Thomas Kain

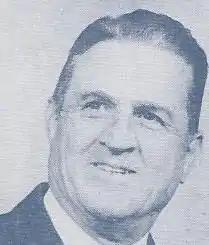

Thomas Gerald "Shaky" Kain (July 7, 1907 – June 24, 1971) was a professional baseball pitcher for 14 seasons in Minor League Baseball, a three-time championship-winning manager at that level for six seasons, a scout for Major League Baseball teams, and a college football referee.